Château de Lavardin

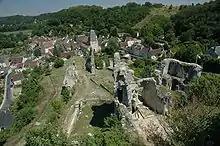

The first castle, that of Solomon de Lavardin, constructed at the beginning of the 11th century, appears to have consisted of a wooden keep on a motte, protecting a manor house on the summit of the promontory. The fortress of the counts de Vendôme from the 12th to the 15th century was composed of three or four enclosures surrounding a quadrangular keep, the whole built on three rock platforms excavated in the Middle Ages to increase the height. At the foot of the castle, between the promontory and the Loir, a further enclosure protected the priory of Saint Martin (Saint-Gildéric), founded about 1040 by the first lord of Lavardin in an external bailey. During the Early Middle Ages, the castle promontory was occupied by a cemetery, of which several ditches cut in the rock have been found.